Imago Mortis

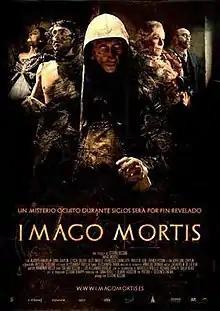
Promotional poster

Imago Mortis is a 2009 Italian-Spanish film directed by Stefano Bessoni. The supernatural thriller stars Geraldine Chaplin and is the first major screen appearance of her daughter, Oona. Richard Stanley, one of the film's scriptwriters described the film as a "Sort of a neo-"giallo" taking off from Dario Argento's "Four Flies on Grey Velvet" by way of Umberto Lenzi's "Spasmo" and "DaVinci Code"." Speaking about his hopes for the film, Bessoni said; “My film aspires to del revive fantasy cinema, as is happening in Spain”. It was released in Italy on 16 January 2009.